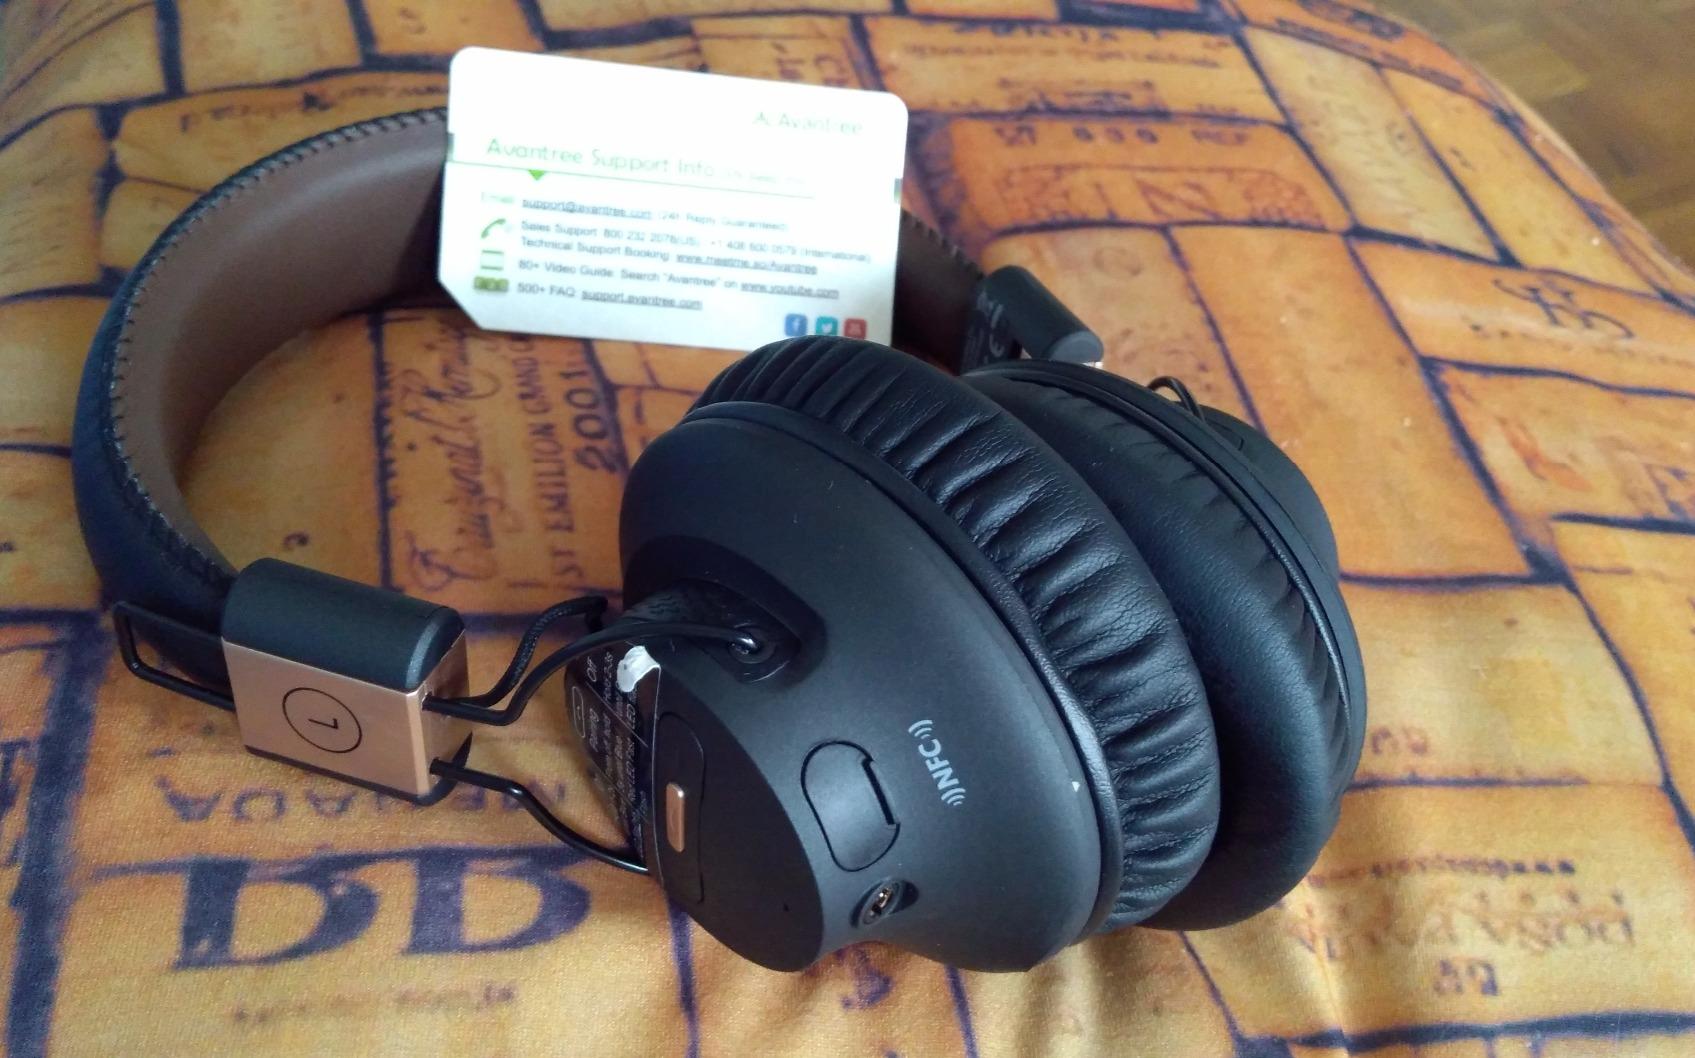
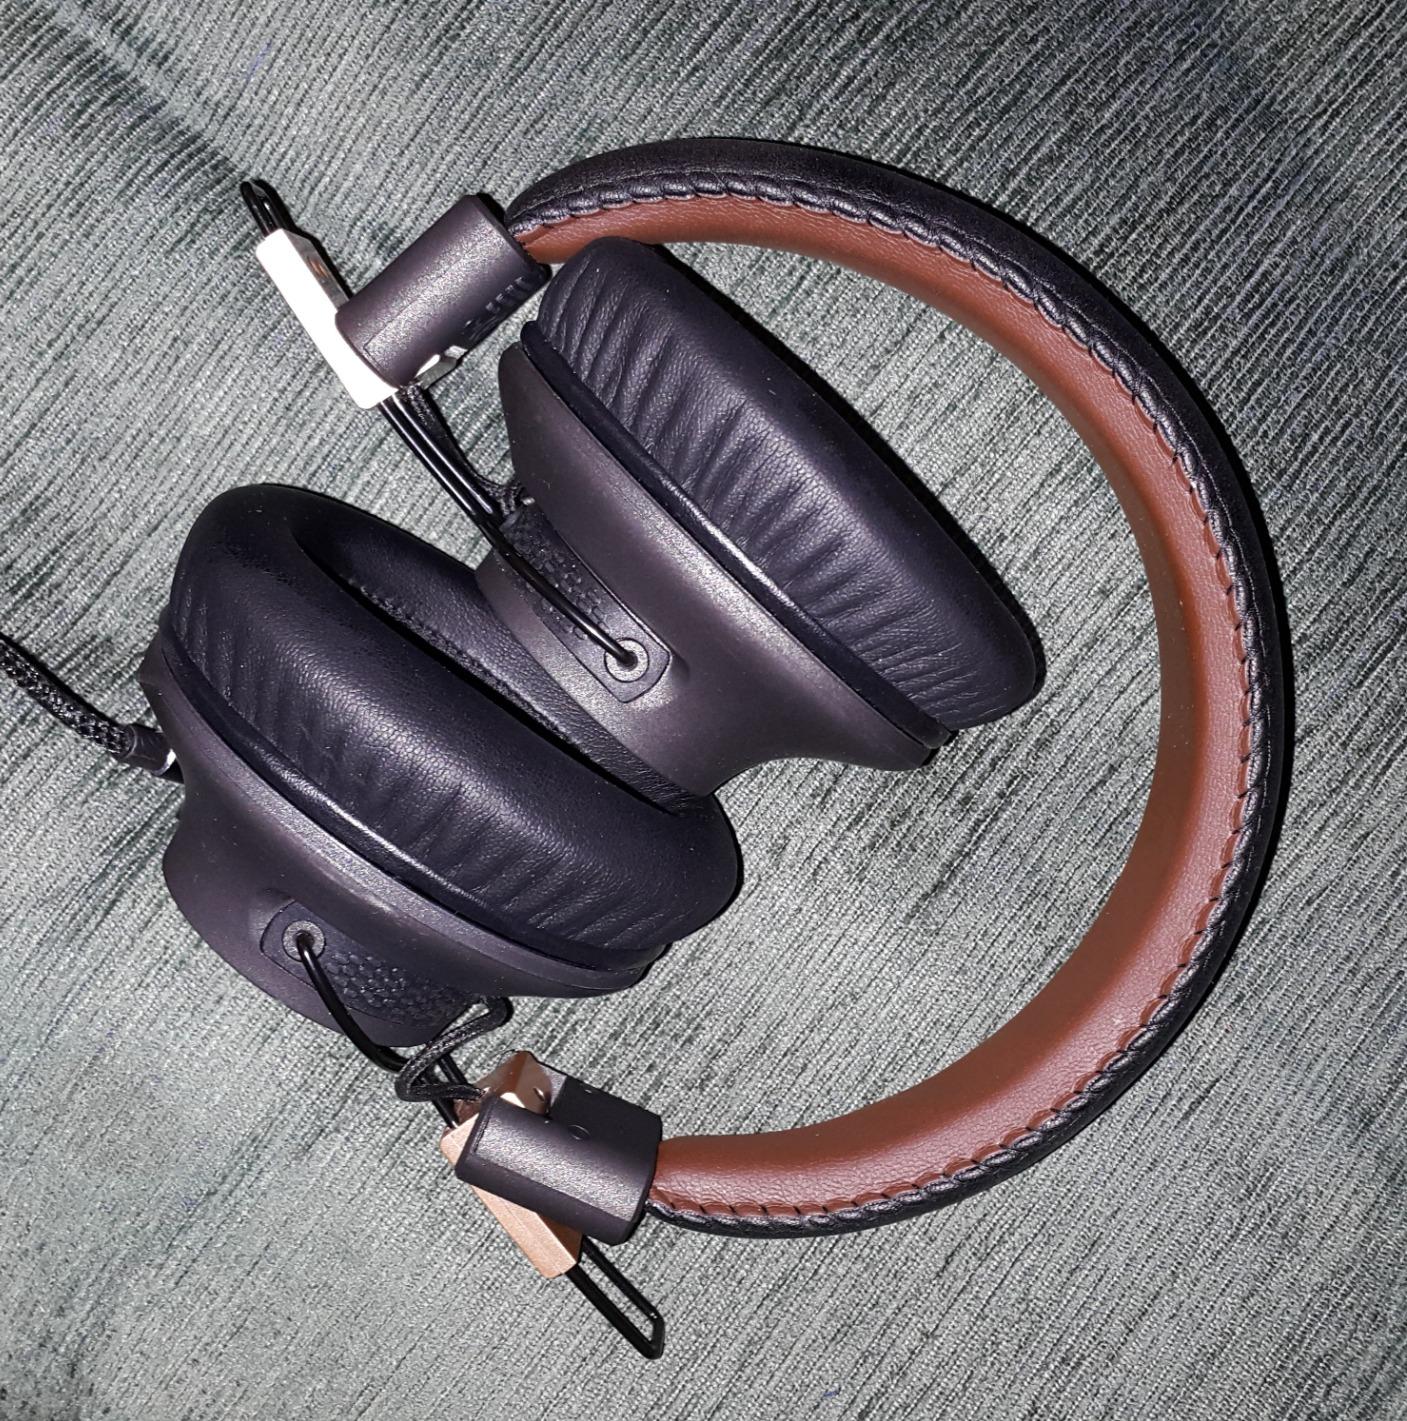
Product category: headphones
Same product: yes